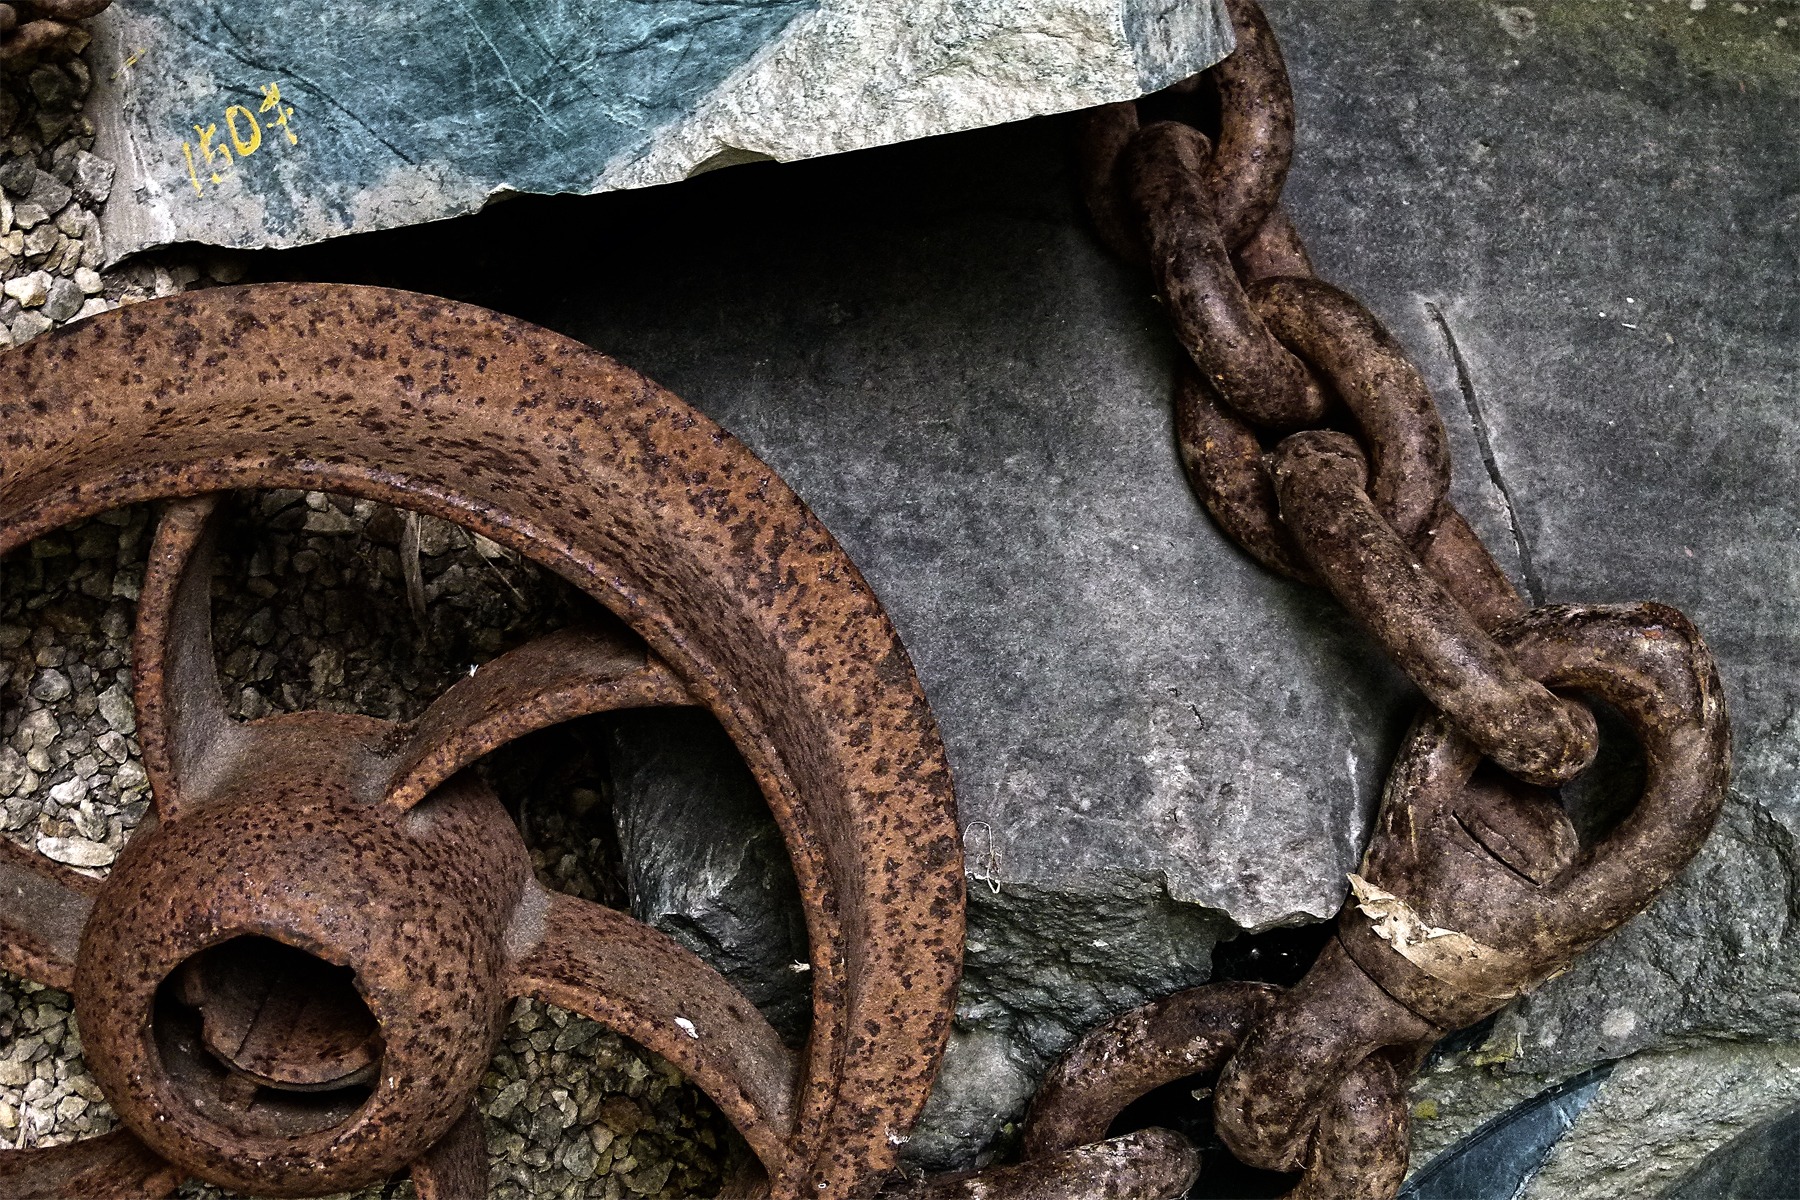
wood, railroad, chain, rust, statue, reptile, material, sculpture, art, temple, canada, rusty, ghost town, iron, heritage, carving, serpent, british columbia, ancient history, boa constrictor, boas, three valley gap, iron tire